European flounder

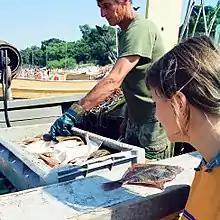

The European flounder is used for human consumption but is not so highly esteemed as the European plaice or common sole ("Solea solea"). The most important fisheries are in the Baltic Sea and the waters around the Netherlands and Denmark. In 2010, the total world catch was about nineteen thousand tonnes, mostly caught by bottom trawling. The fish is marketed fresh and frozen and can be fried, boiled, steamed, baked or microwaved.